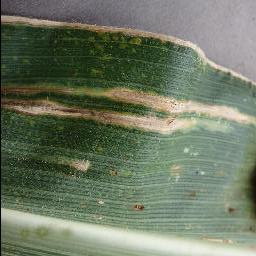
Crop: corn
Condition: (maize)_cercospora_spot_gray_spot